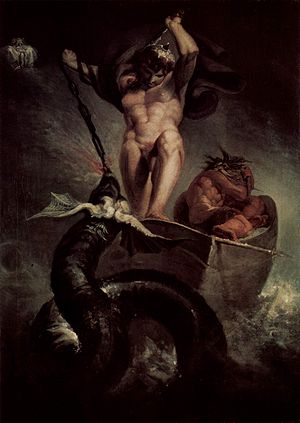
Midgårdsormen
Thor kæmper mod Midgårdsormen på et maleri fra 1788 af Johann Heinrich Füssli.
Midgårdsormen er i nordisk mytologi en del af jætteslægten. Han er barn af Loke og Angerboda. Hans søskende er Hel og Fenrisulven, og hans tre halvsøskende er Vale, Narfe og Sleipner.